History of Primorye

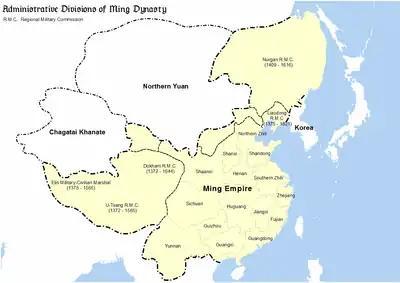
Provinces of the Ming dynasty in 1409

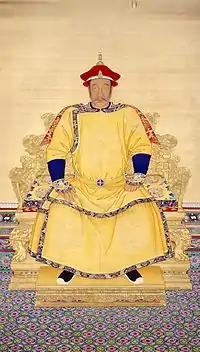
Official portrait of Nurhachi.

The emerged in the 11th century BCE and is believed to have ended around the 2nd century BCE, although it may have survived into the early Common Era. It is divided into three phases: the first, lasting until the 4th century BCE, during which shell middens were not yet exploited; the second, lasting until the 3rd century BCE, associated with a decline in sea levels and the active use of these shell middens; and the third, from the 3rd to the 2nd century BCE, which corresponds to another drop in sea level (1 meter lower than today) and is marked by economic decline, prompting populations to migrate to more fertile lands, ultimately leading to the culture's disappearance. Several researchers associate this population with the Yilou people. The culture had a "continental" variant, which was very similar in lifestyle and social organization and featured comparable craftsmanship, but it differed economically, as this variant was centered on agriculture and livestock farming rather than maritime resources. Artifacts discovered from the Yankovskaya culture show similarities to those of other cultures from the Amur Basin, Transbaikalia, the Central Asian steppes, and Korea.The is the second major culture of this period. It is generally believed to have existed between 700 BCE and 100 CE (possibly extending further, up to the 3rd century), and it may have originated either from the Sini Gaï culture or the Yankovskaya culture. Initially developing around Lake Khanka, it later spread to the Suifen and Artiomovka river basins, where it reached its peak. This culture was known to the Chinese and Koreans. It was the first culture in the region to establish a significant societal system, characterized by the normalization of sedentism, metallurgy, the introduction of "kangs" (heated sleeping platforms), and marriage alliances aimed at fostering economic ties between tribes.